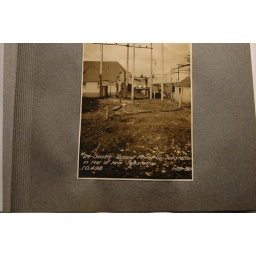
The first is of the same substation looking north in the picture. The building with the unusual roof was a church. [3243]